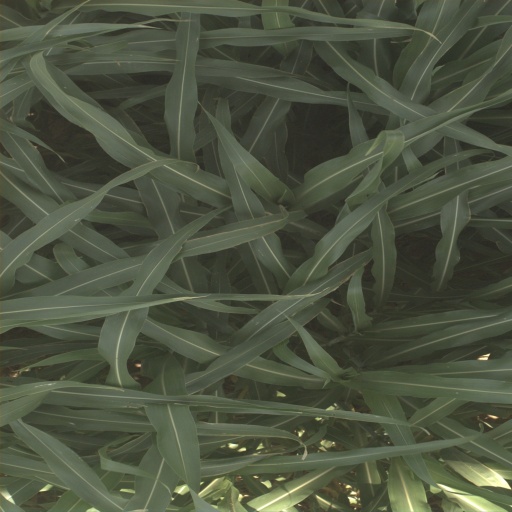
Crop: sorghum